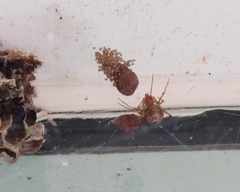
Species: Parasteatoda_tepidariorum